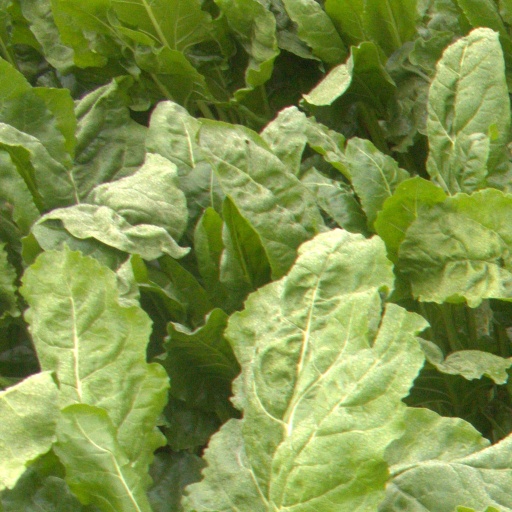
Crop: sugar beet